Far-Fetched Facts

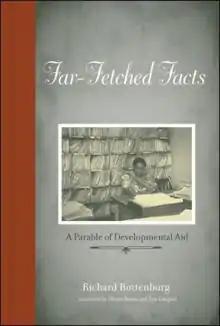
Hardcover edition

Far-Fetched Facts is a book by German anthropologist Richard Rottenburg published in German as "Weit hergeholte Fakten" in 2002; the English translation was released in 2009.